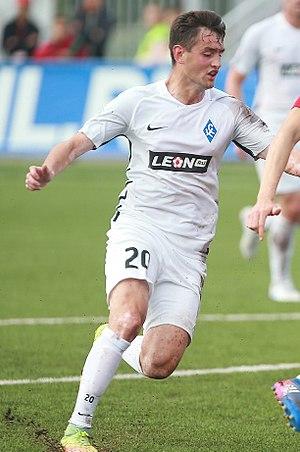
Srđan Mijailović, est un footballeur international serbe né le 10 novembre 1993 à Požega en Yougoslavie. Il évolue au poste de milieu défensif.